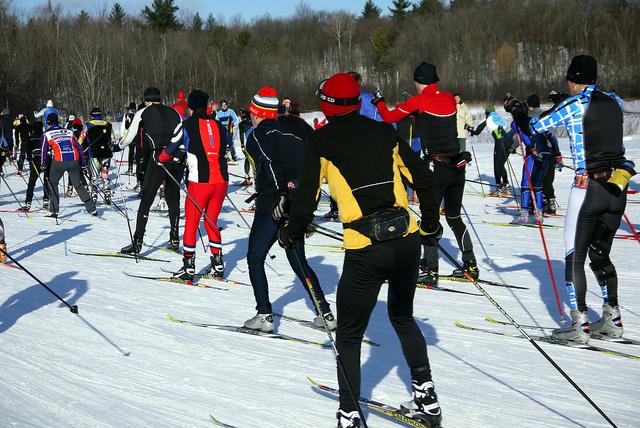
A crowd of people skiing across snow covered ground.